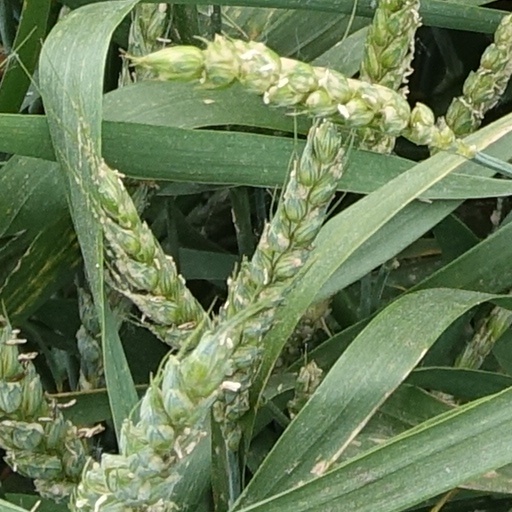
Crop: wheat